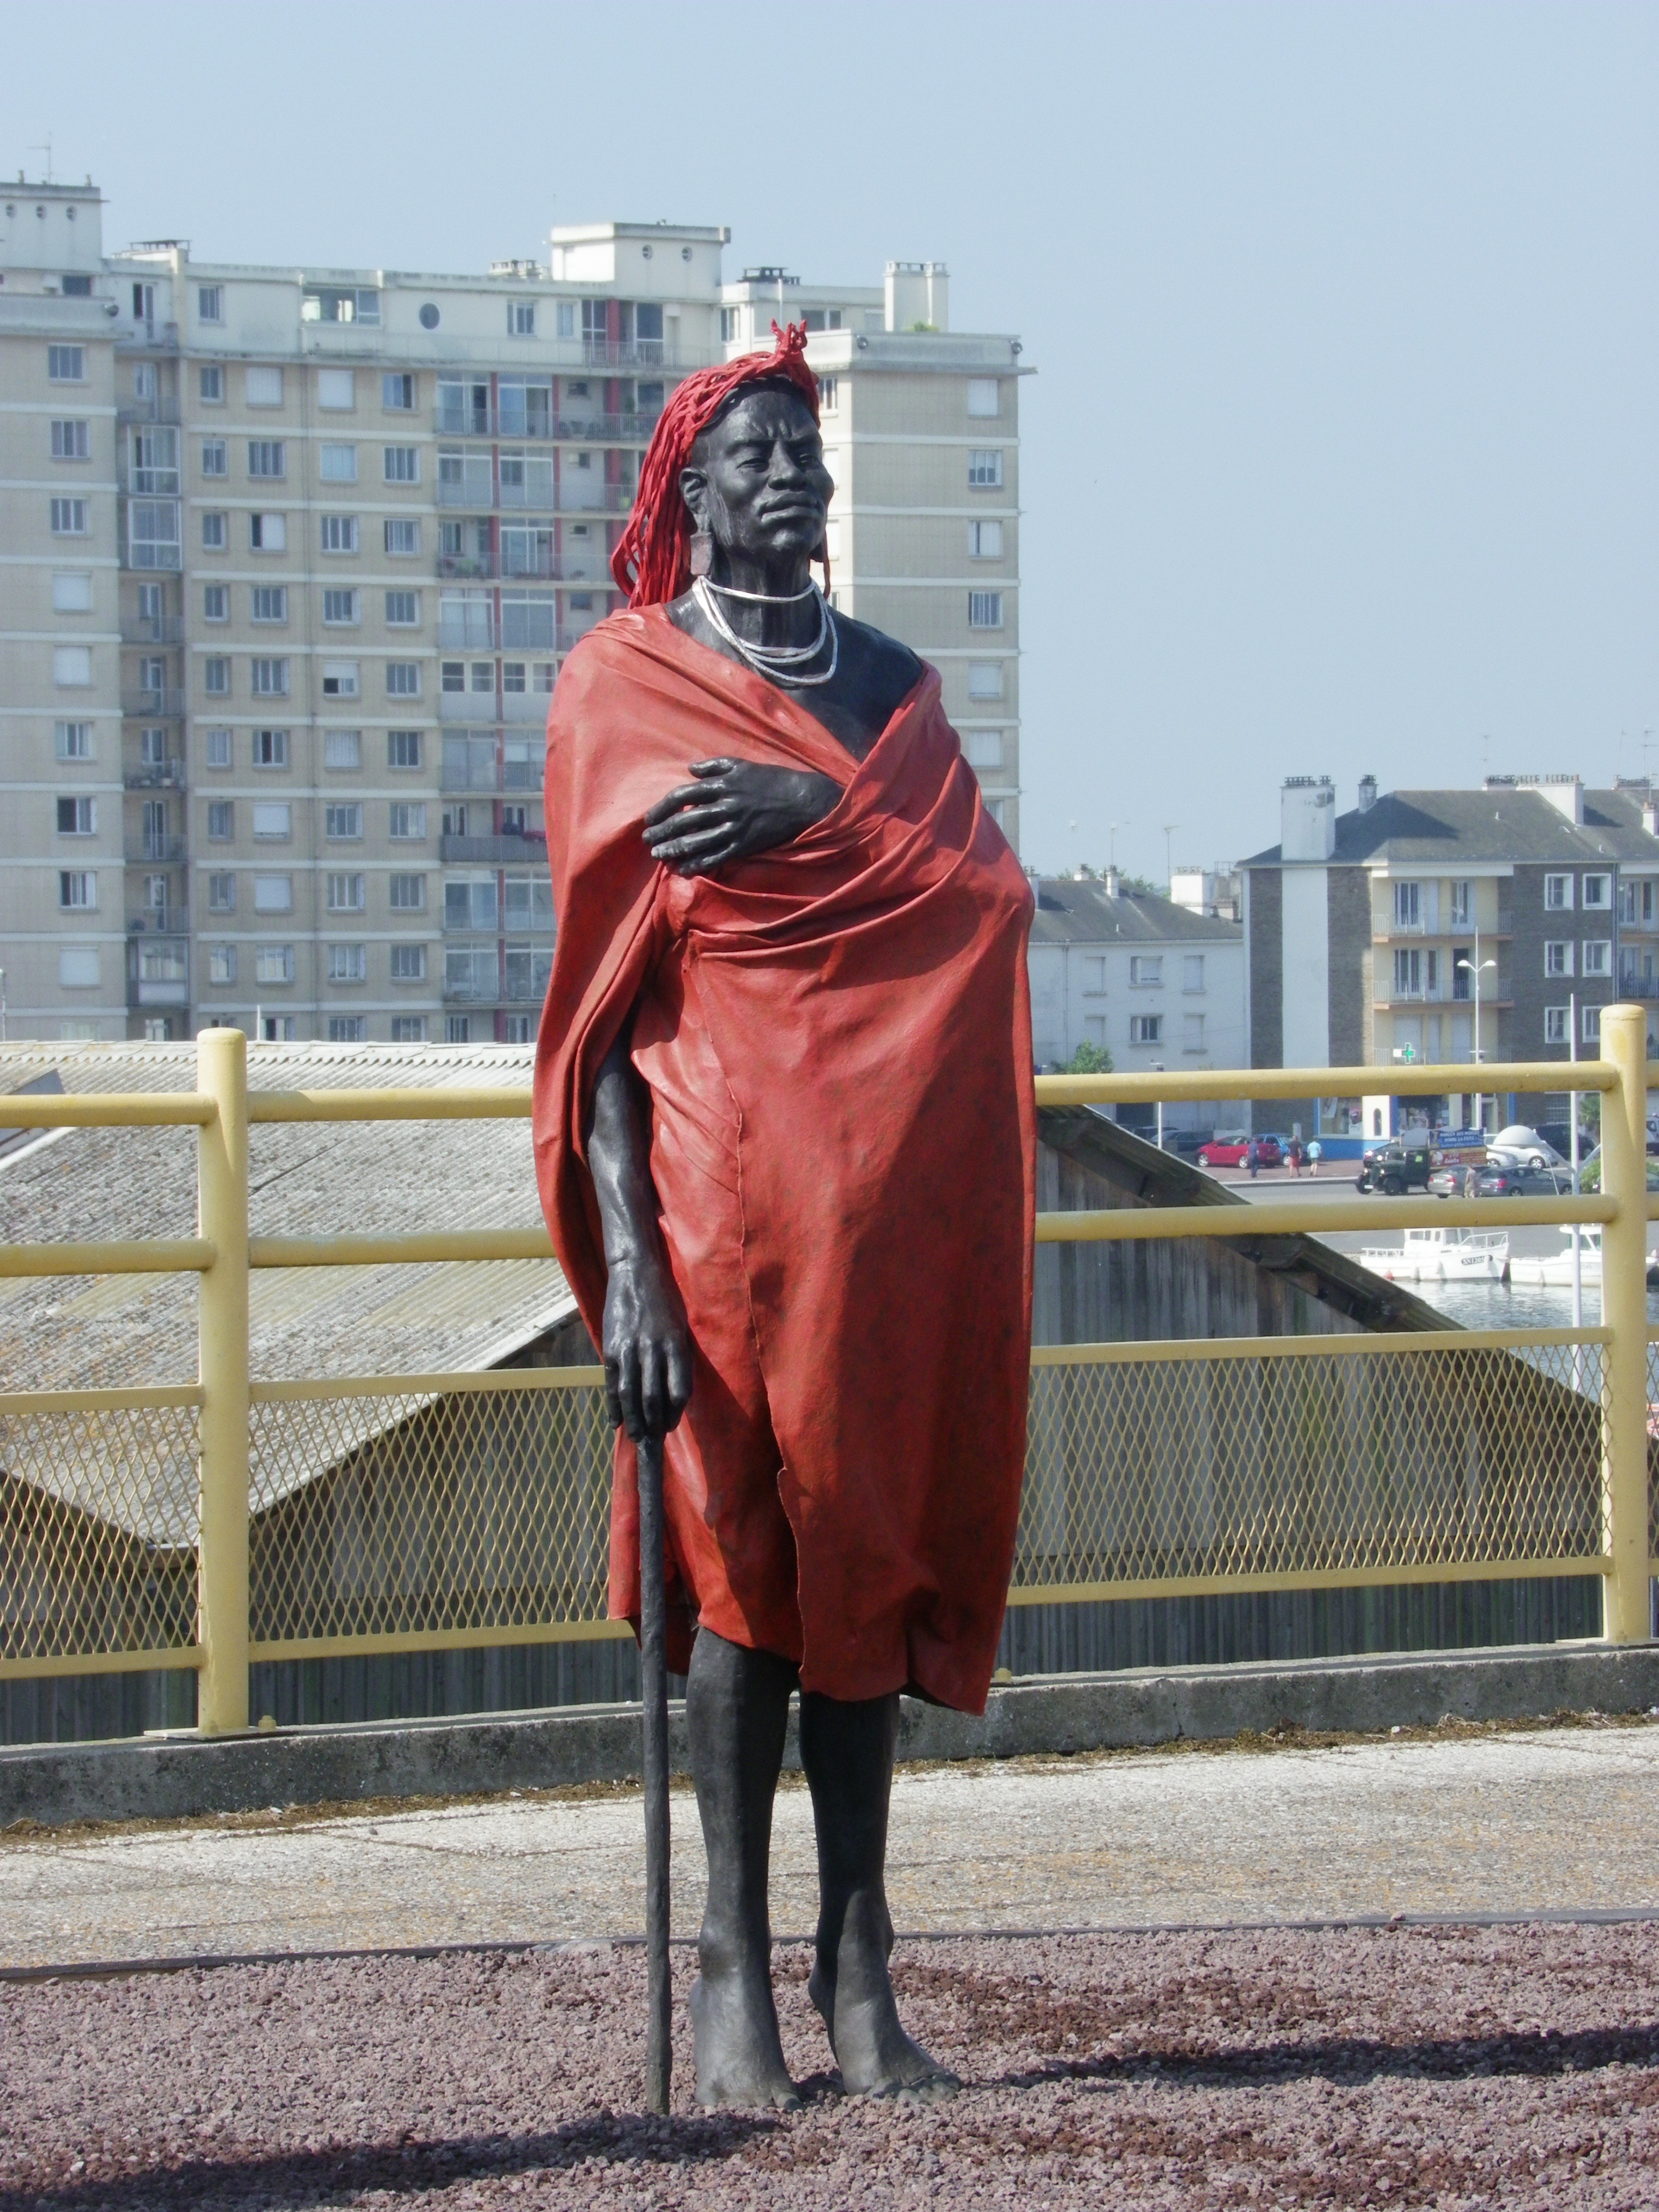
monument, france, statue, red, color, artistic, clothing, black, sculpture, sculptures, jockey, costume